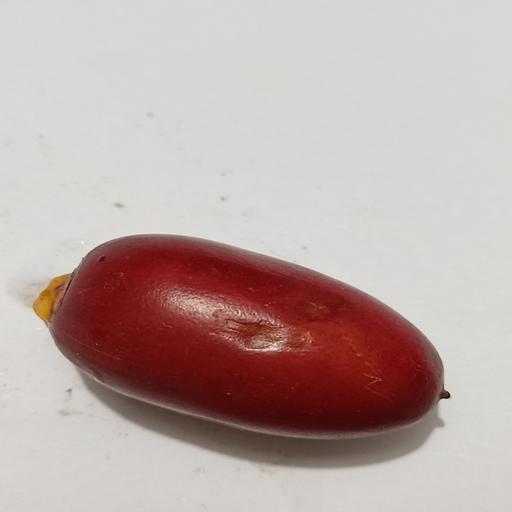
Crop type: Date Palm